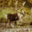
Label: deer